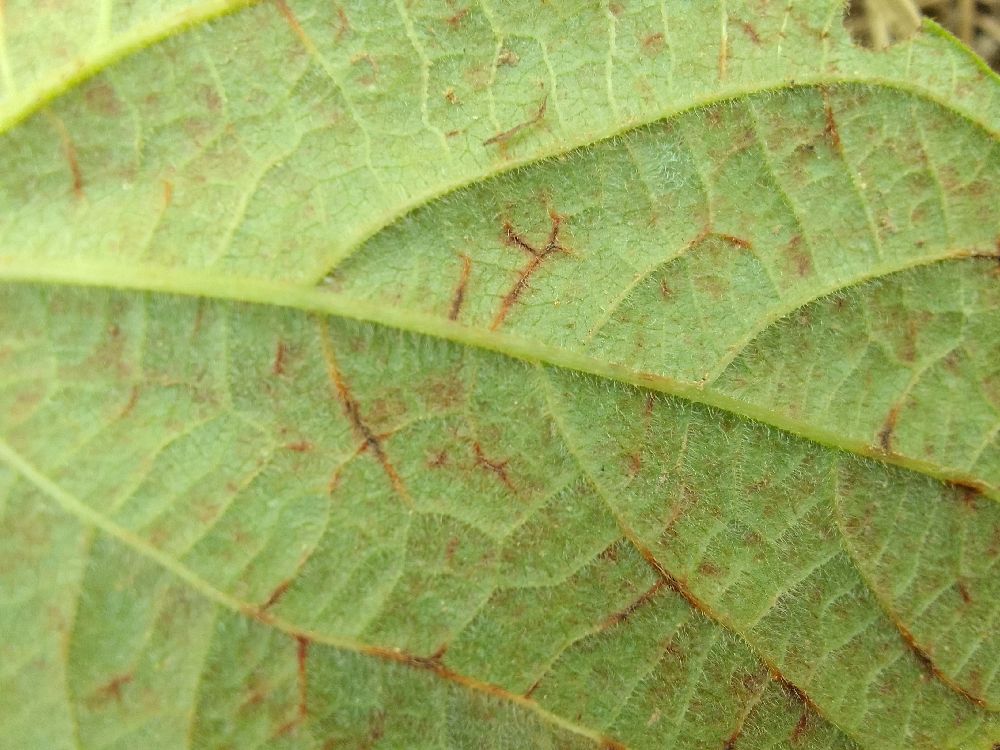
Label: anthracnose